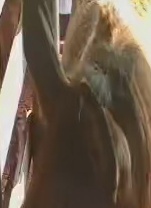
Face region: ears (position_of_ears)
Pain indicator: not_present